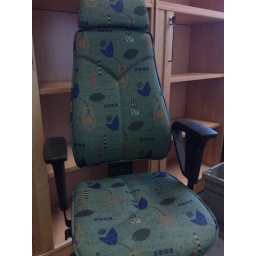
lovely chair in my new office